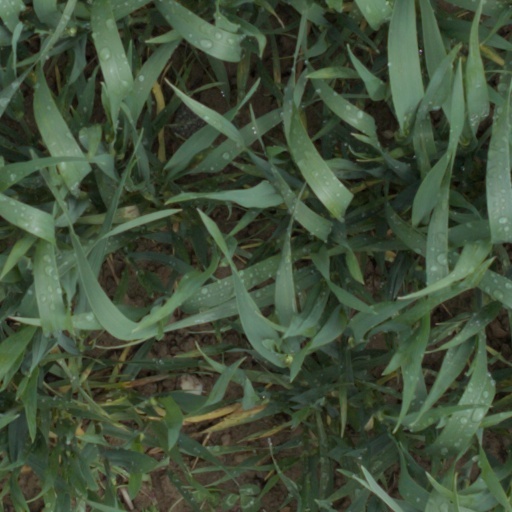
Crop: wheat